Presidio

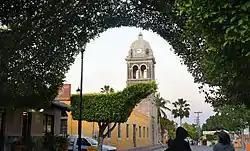
Presidio, Misión de Nuestra Señora de Loreto Conchó

A presidio ("jail, fortification") was a fortified base established by the Spanish Empire mainly between the 16th and 18th centuries in areas under their control or influence. The term is derived from the Latin word "praesidium" meaning "protection" or "defense".